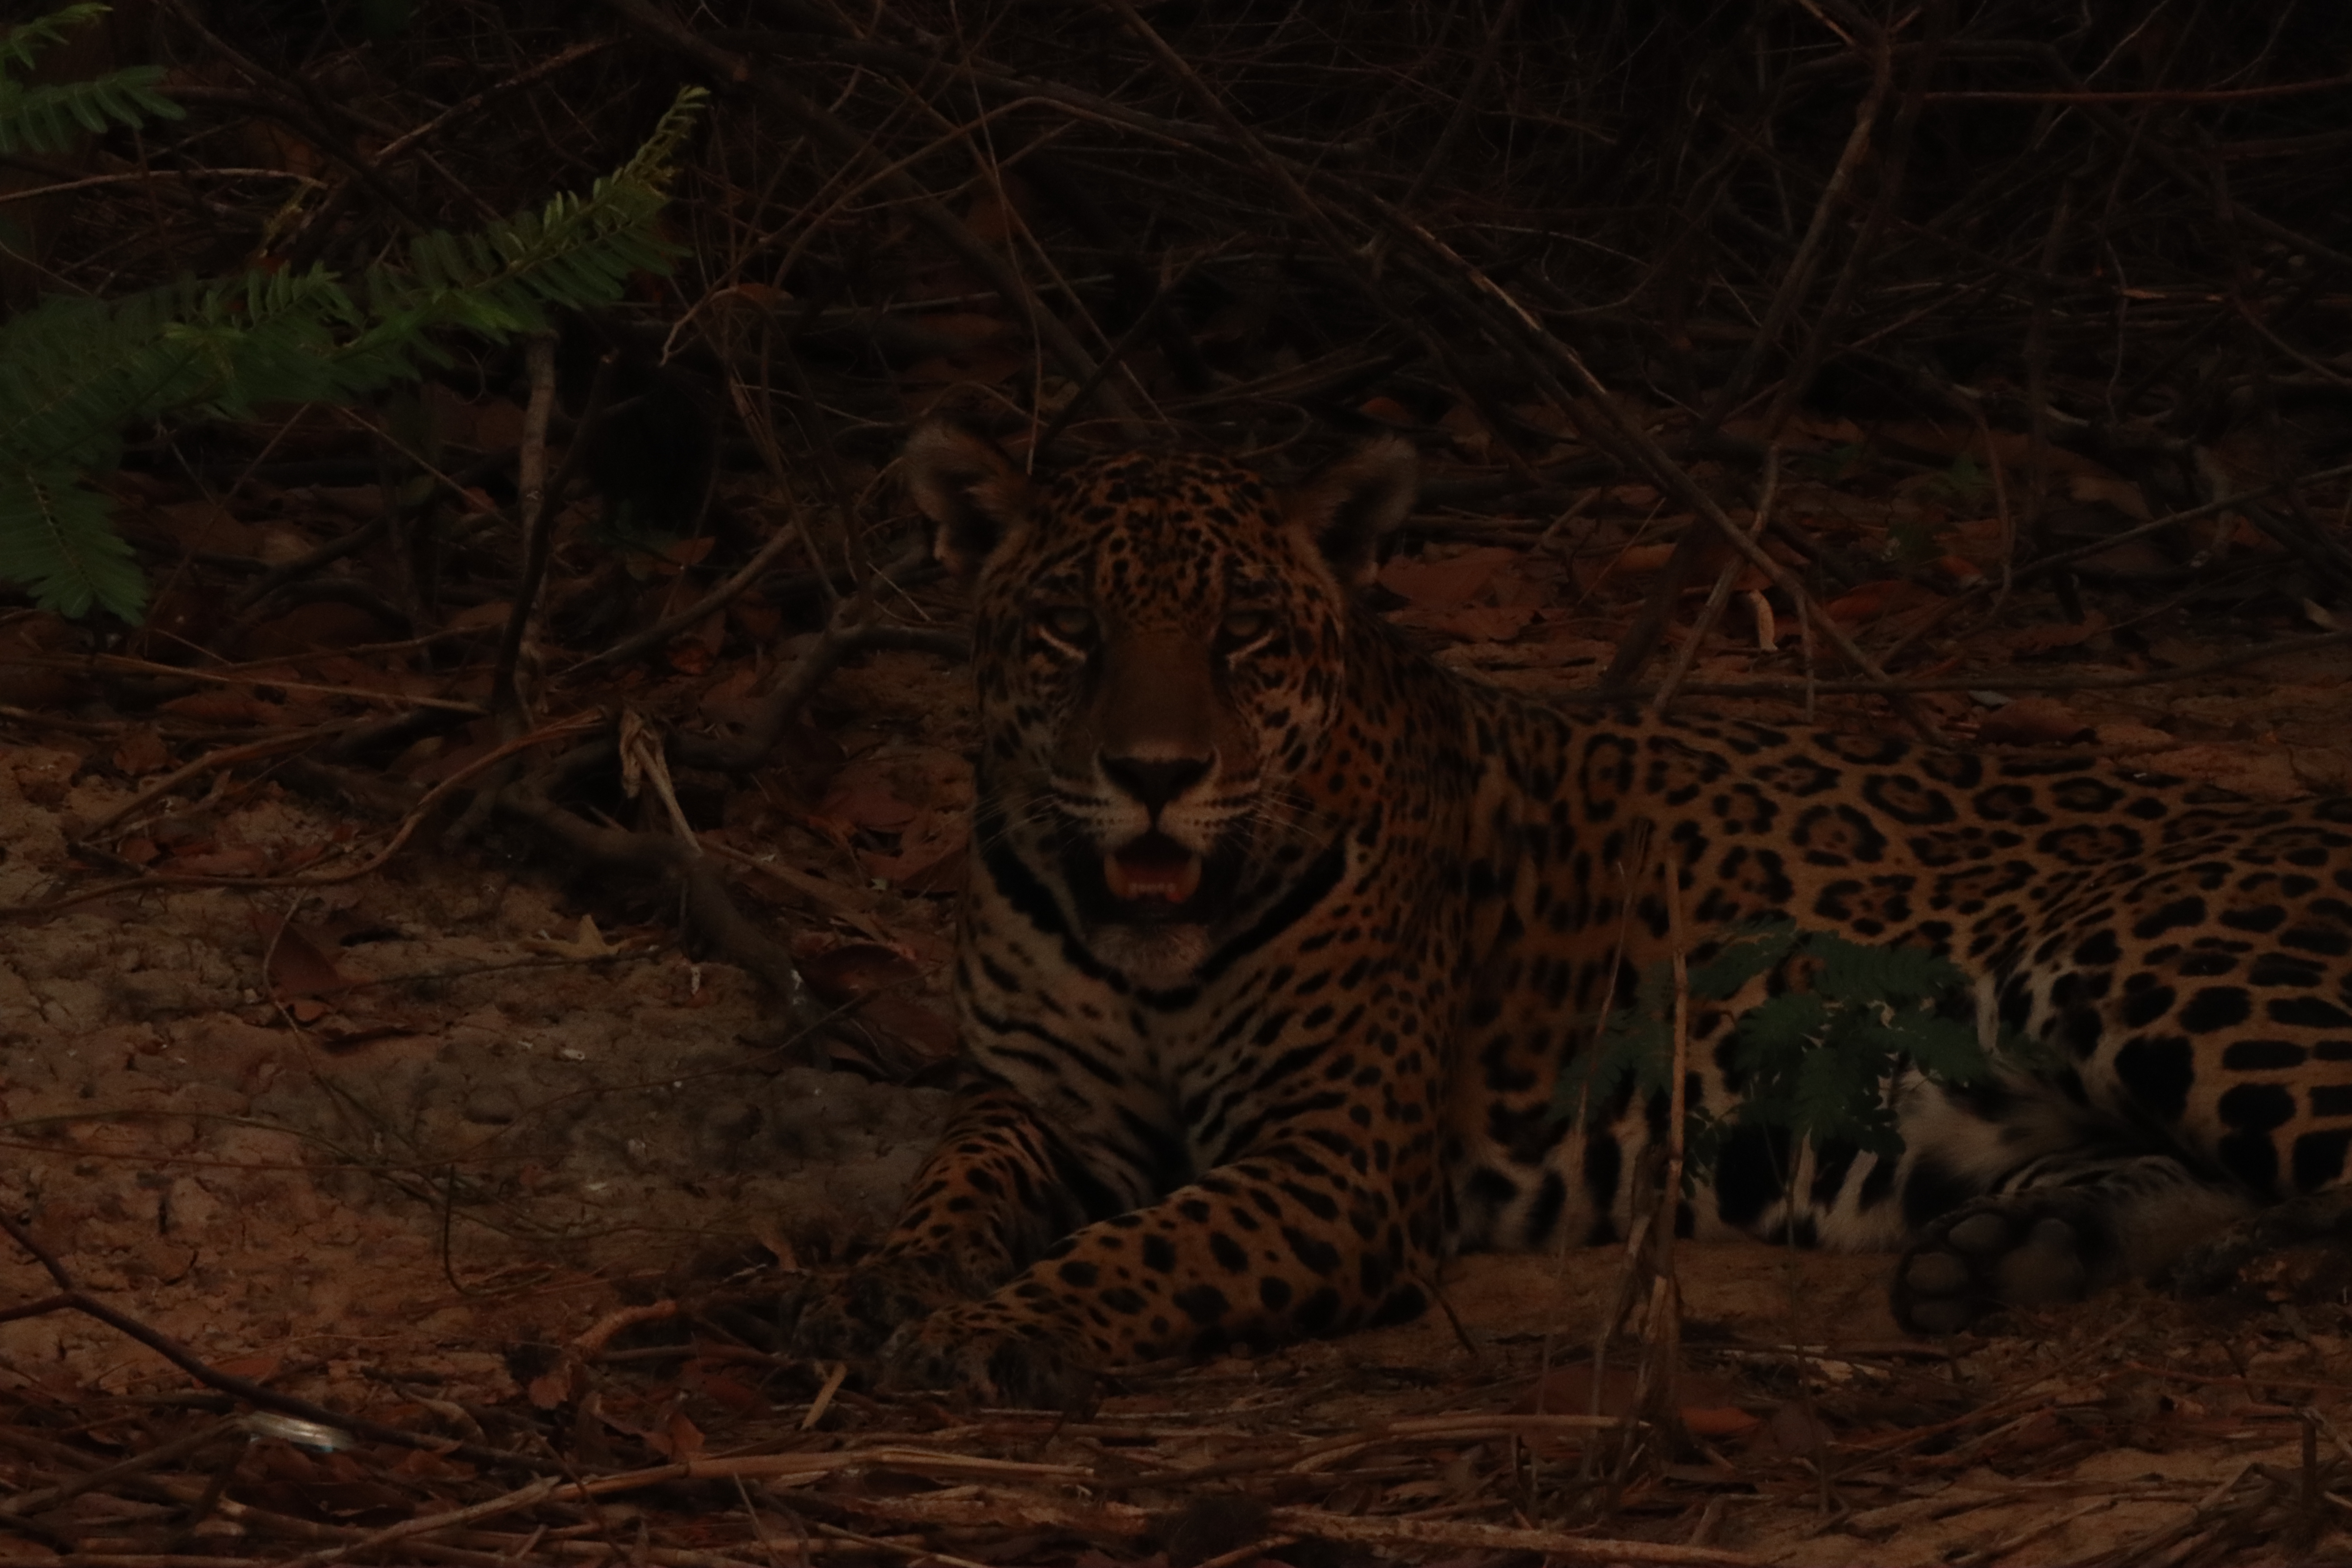
Jaguar: Pyte